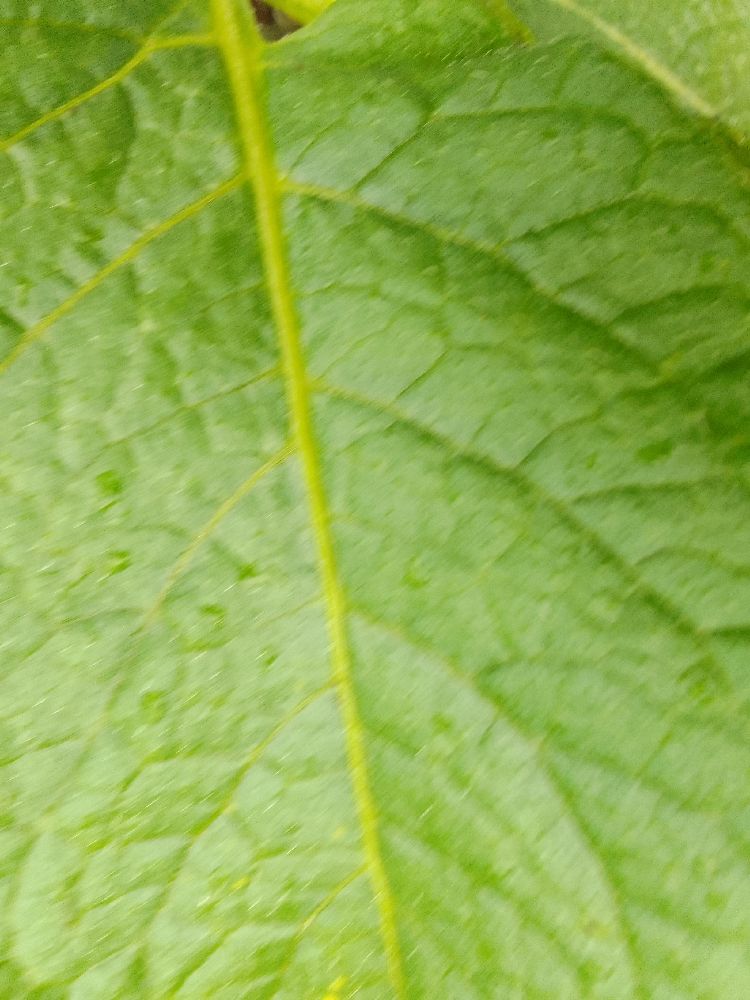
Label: Healthy